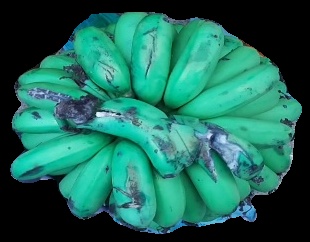
Variety: pachbale
Grade: grade2